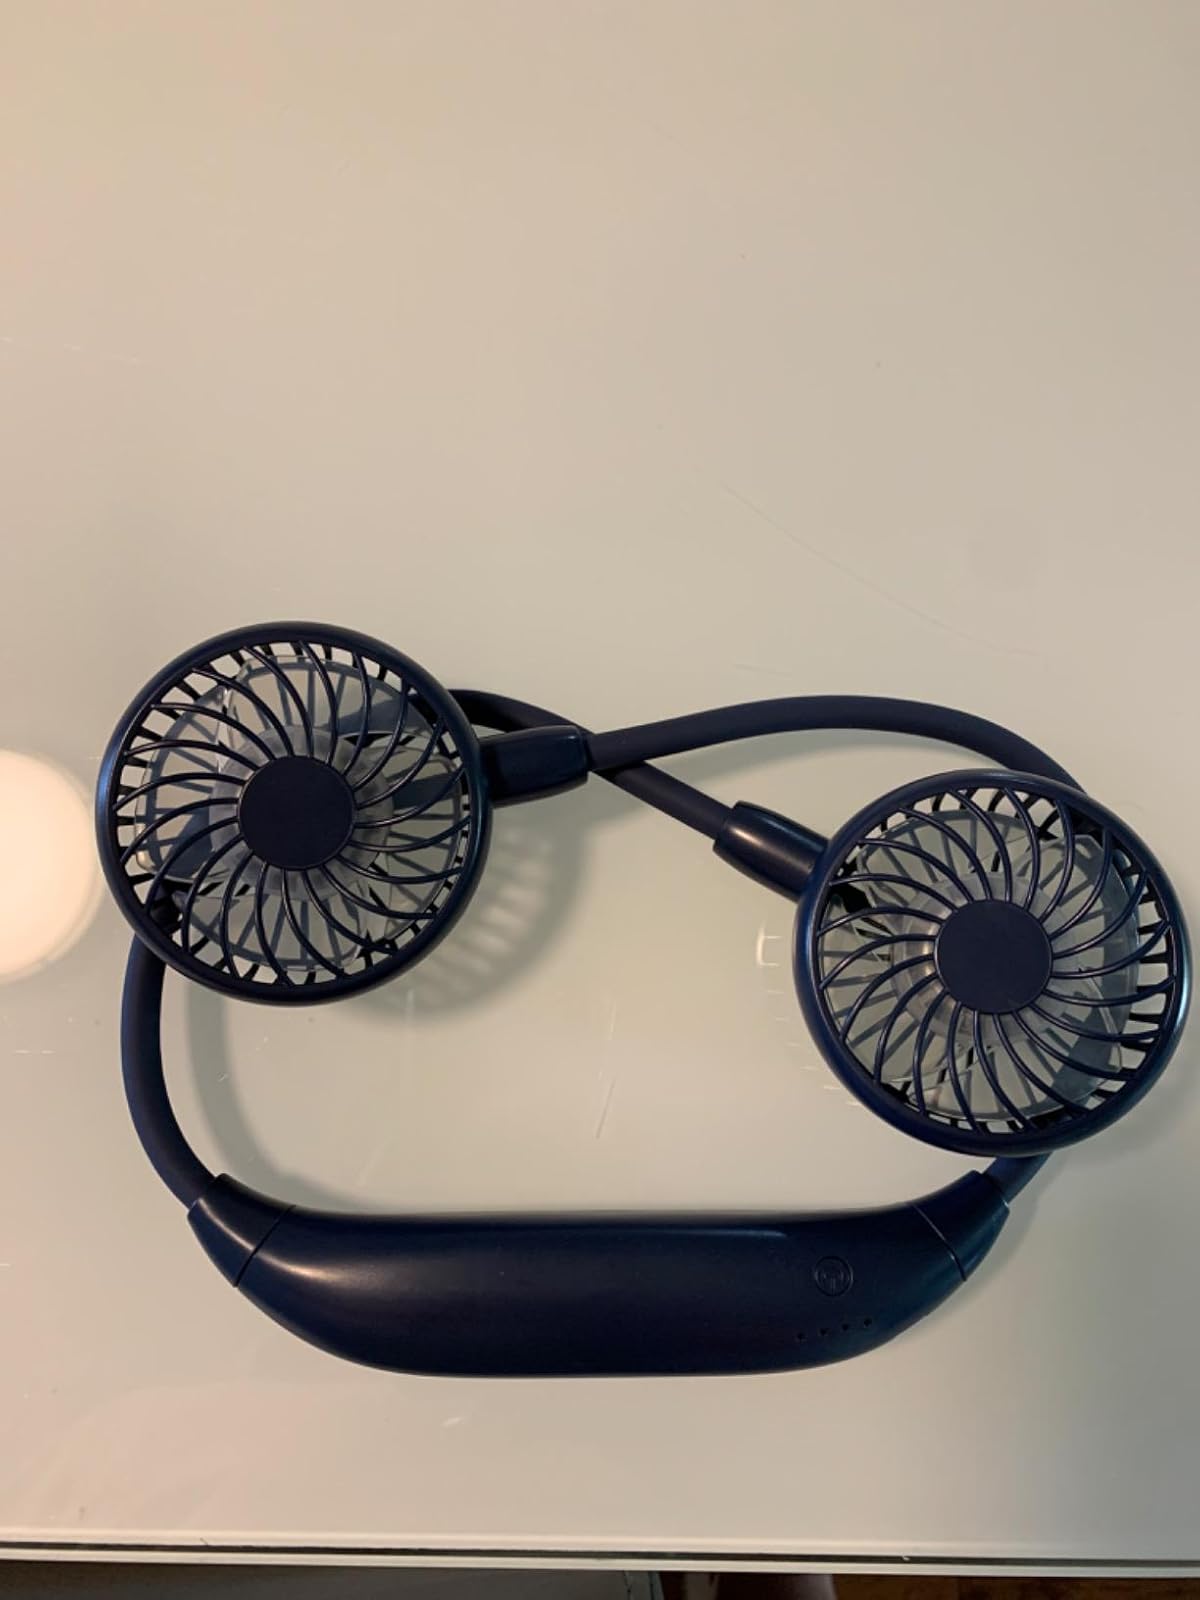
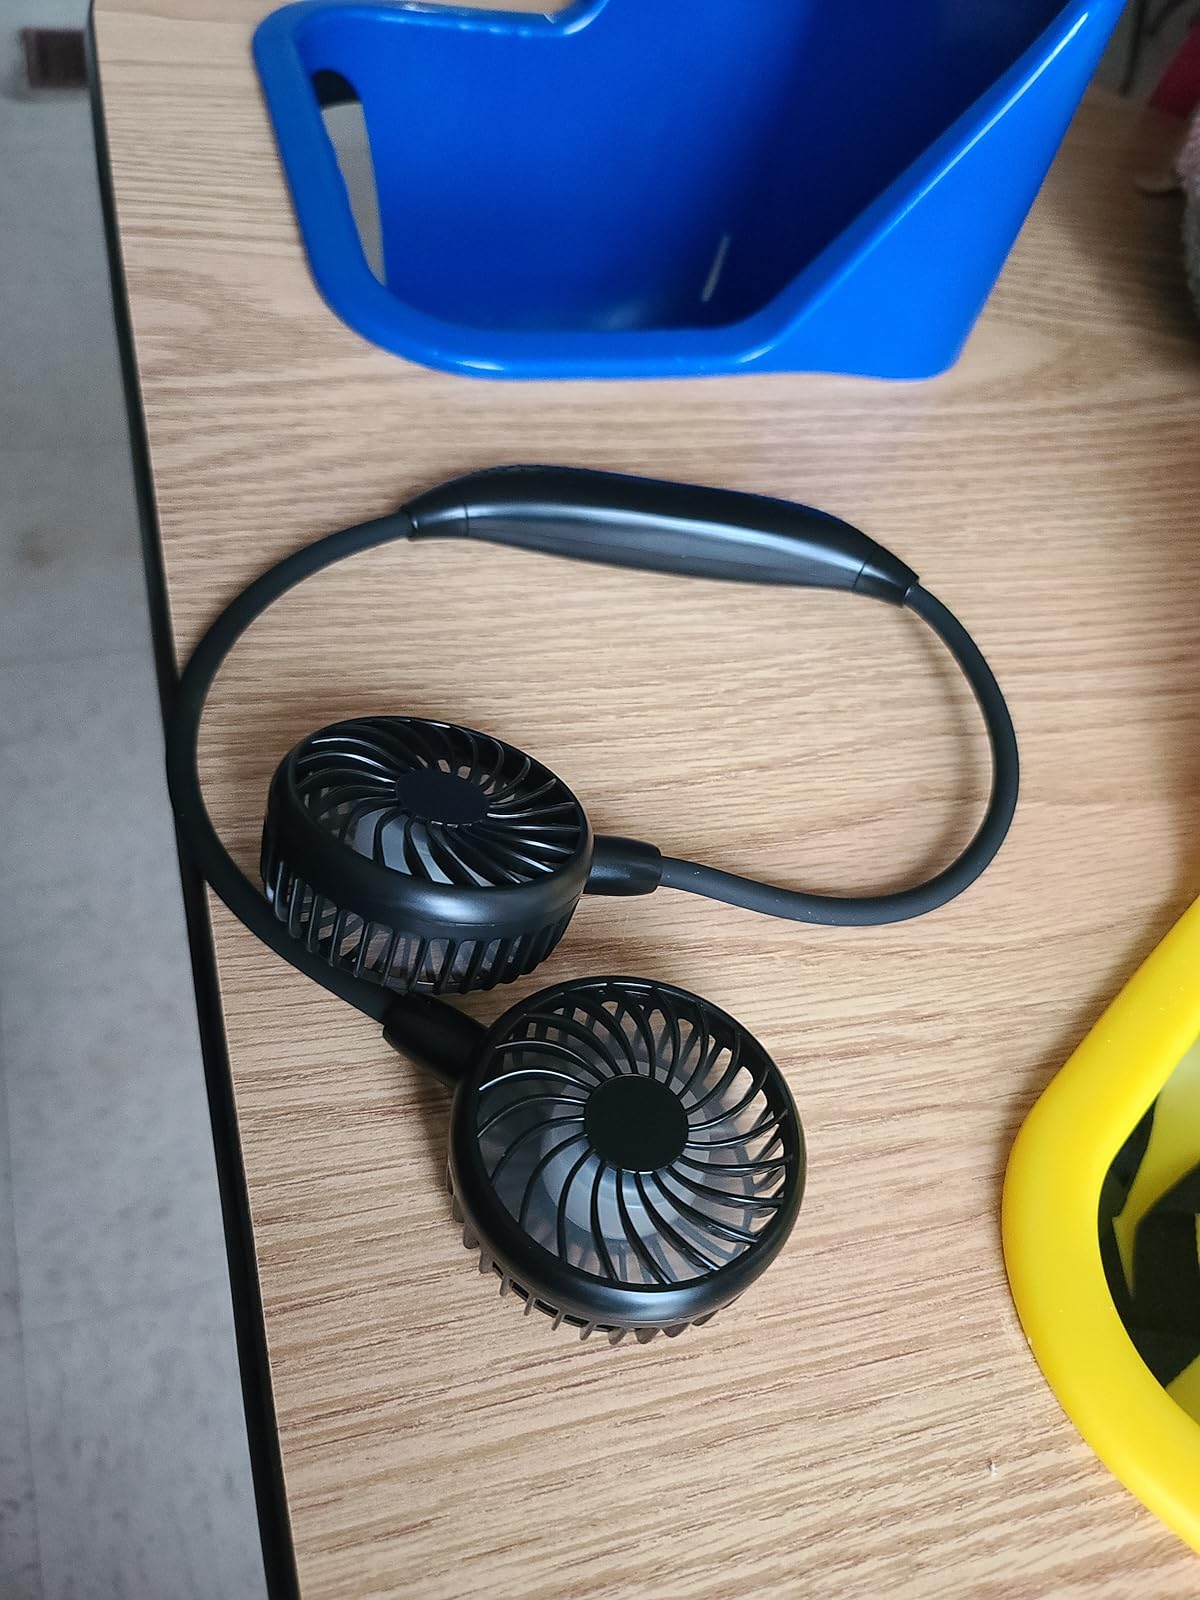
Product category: fan
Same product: no